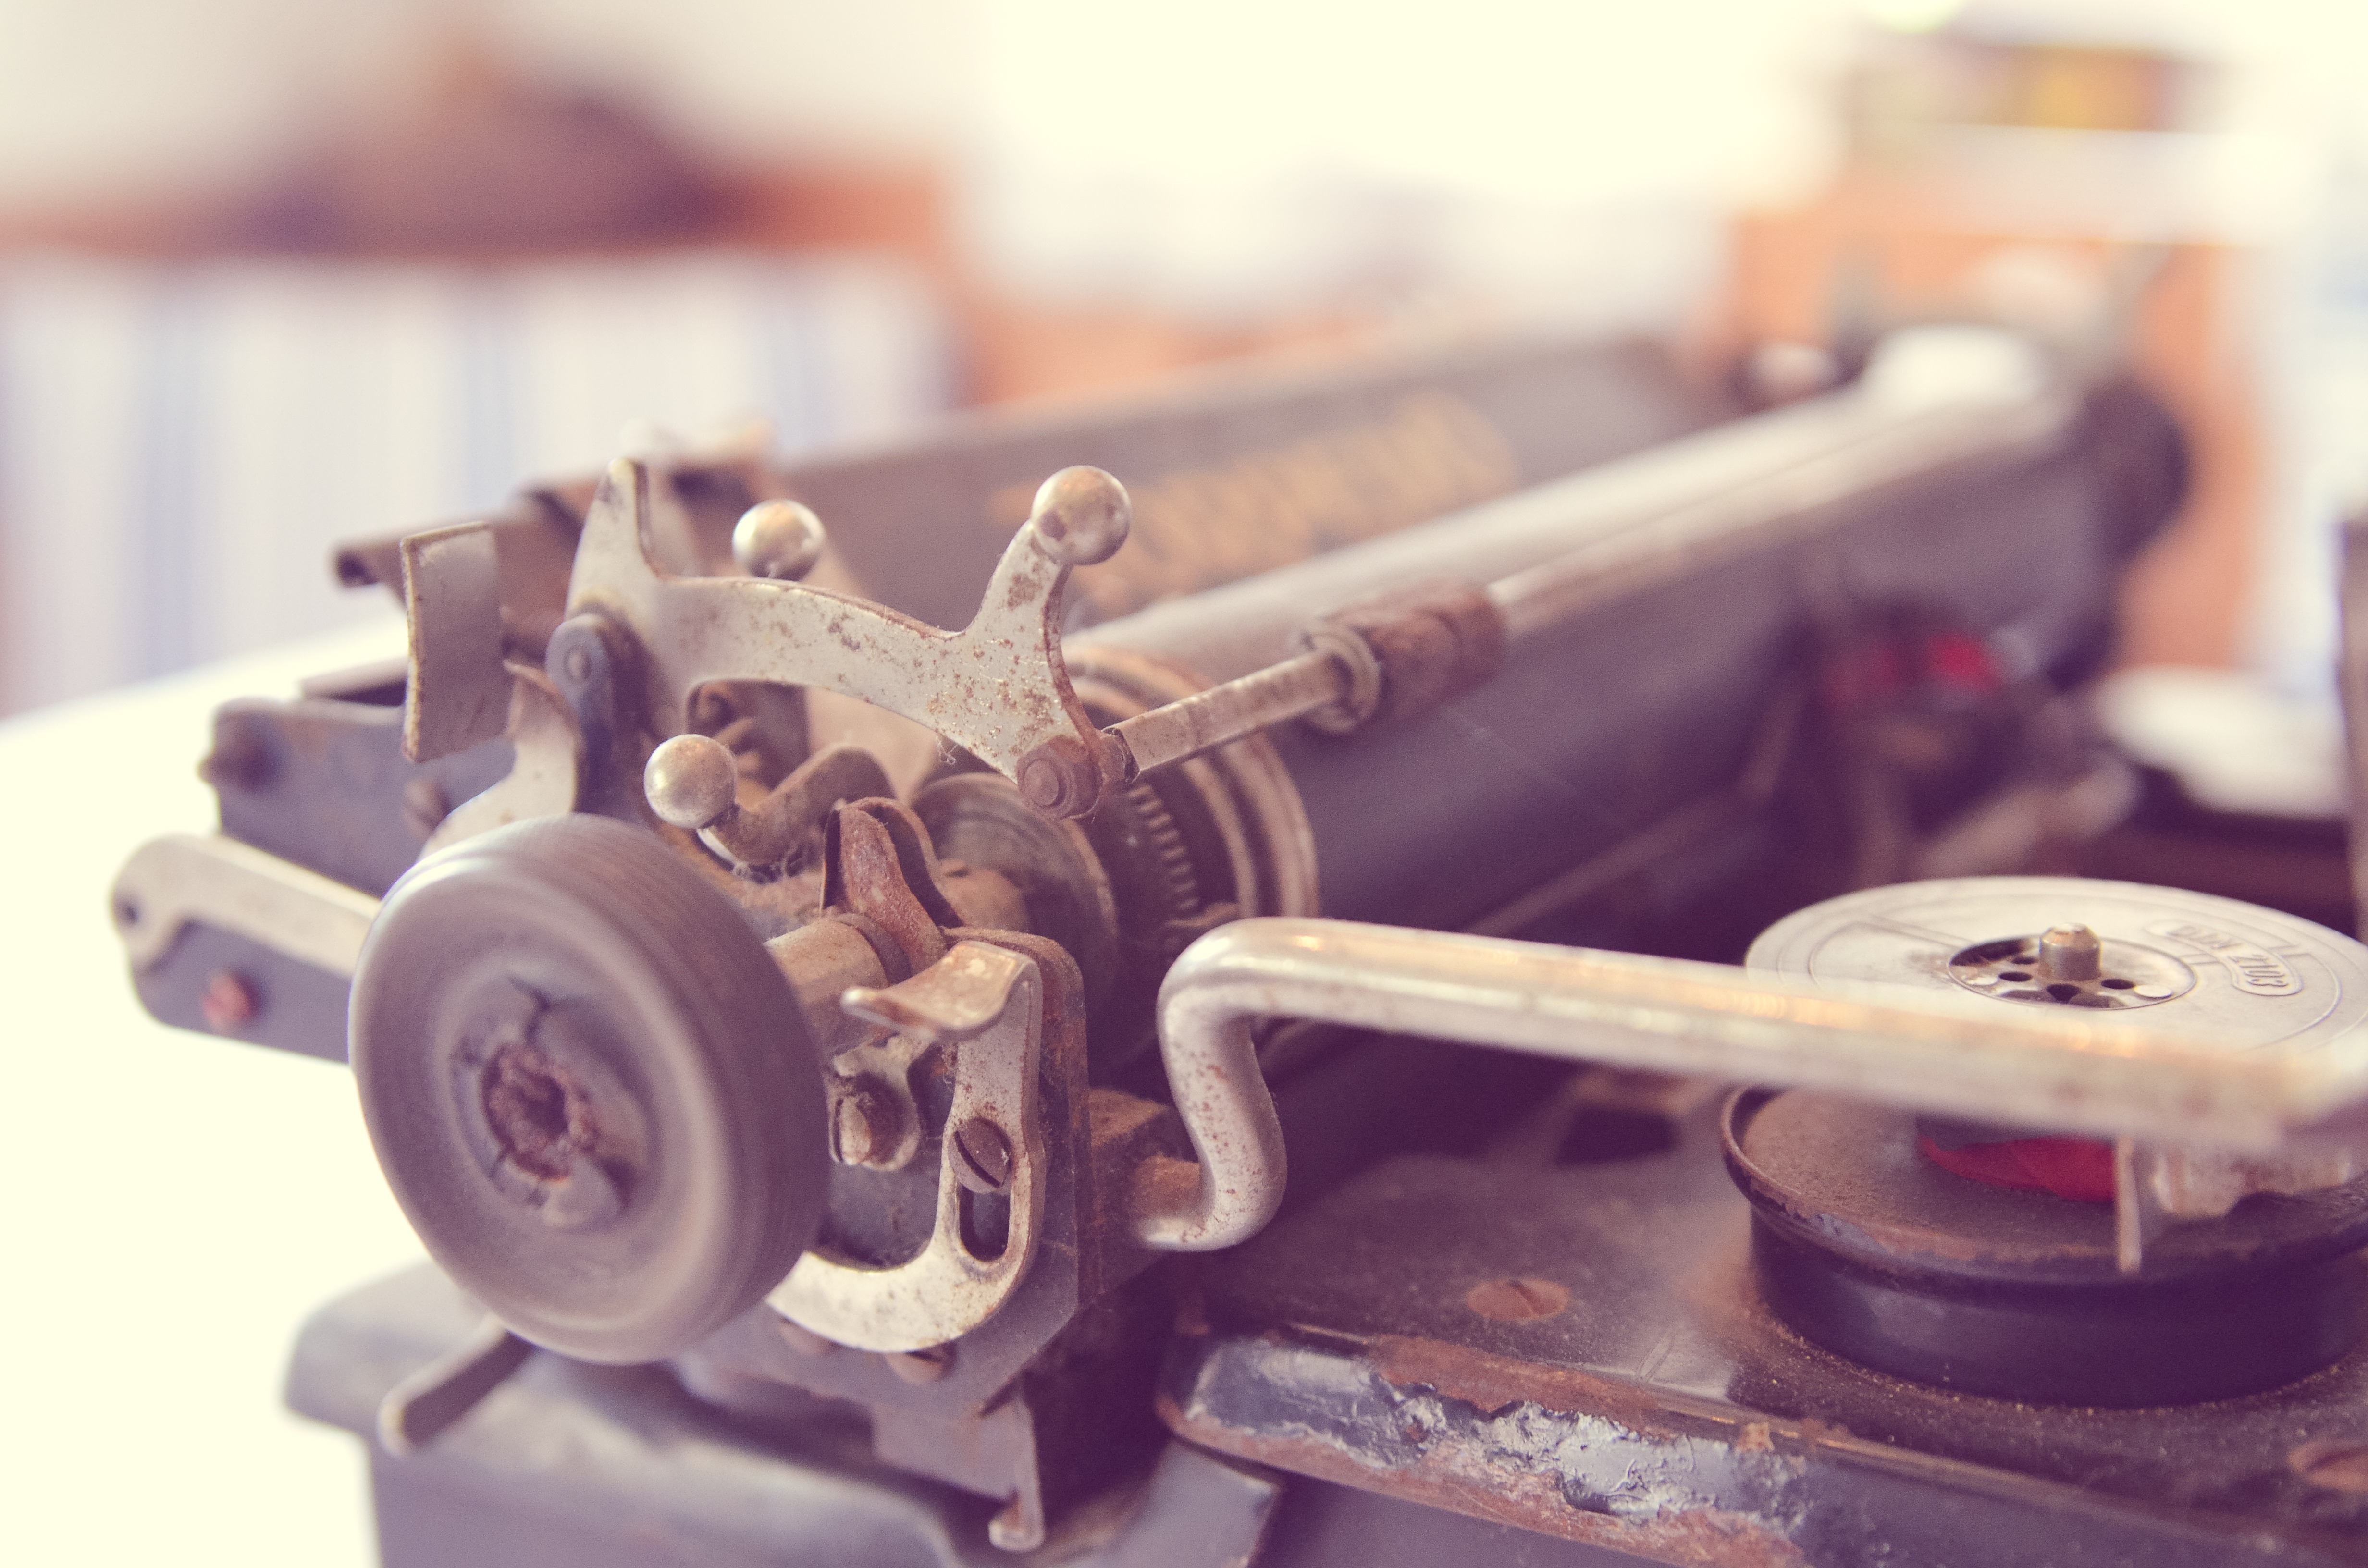
vintage, wheel, old, typewriter, vehicle, metal, machine, old typewriter, engine, steam engine, iron